Werdau–Mehltheuer railway

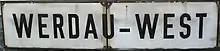
Werdau-West railway sign

The building of the section of line to Mehltheuer, which is now part of the community of Rosenbach/Vogtl., had a complex history: the first plans were developed in 1864, including a planned extension of the Weißenfels–Zeitz–Gera railway, which had been opened by the Thuringian Railway Company ("Thüringische Eisenbahn-Gesellschaft") in 1859, failed due to the resistance of Bavaria. The Mehltheuer-Weida Railway Company ("Mehltheuer-Weidaer Eisenbahn-Gesellschaft", MWE) was established in Plauen in 1872 with the aim of constructing a railway line which would be shorter than the existing state railway link from Leipzig via Plauen to Hof and Cheb (then called Eger). The line would branch from the Gera–Saalfeld railway of the Thuringian Railway in Weida station, which was located in the Grand Duchy of Saxe-Weimar-Eisenach, and run to the south through the territory of the Principality of the Reuss Junior Line via Hohenleuben and Triebes to Zeulenroda lower station ("Zeulenroda unt Bf"), which was located in the Principality of the Reuss Elder Line. It would eventually reach the Saxon Vogtland in Pausa and after 35 kilometres it would end in Mehltheuer, where it would connect with the state railway between Leipzig and Hof. Treaties were concluded between the four participating governments and the corresponding concessions were granted.